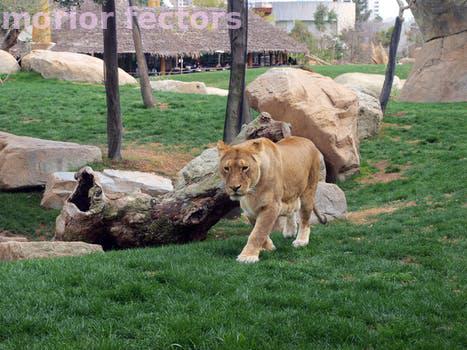
Label: Watermark